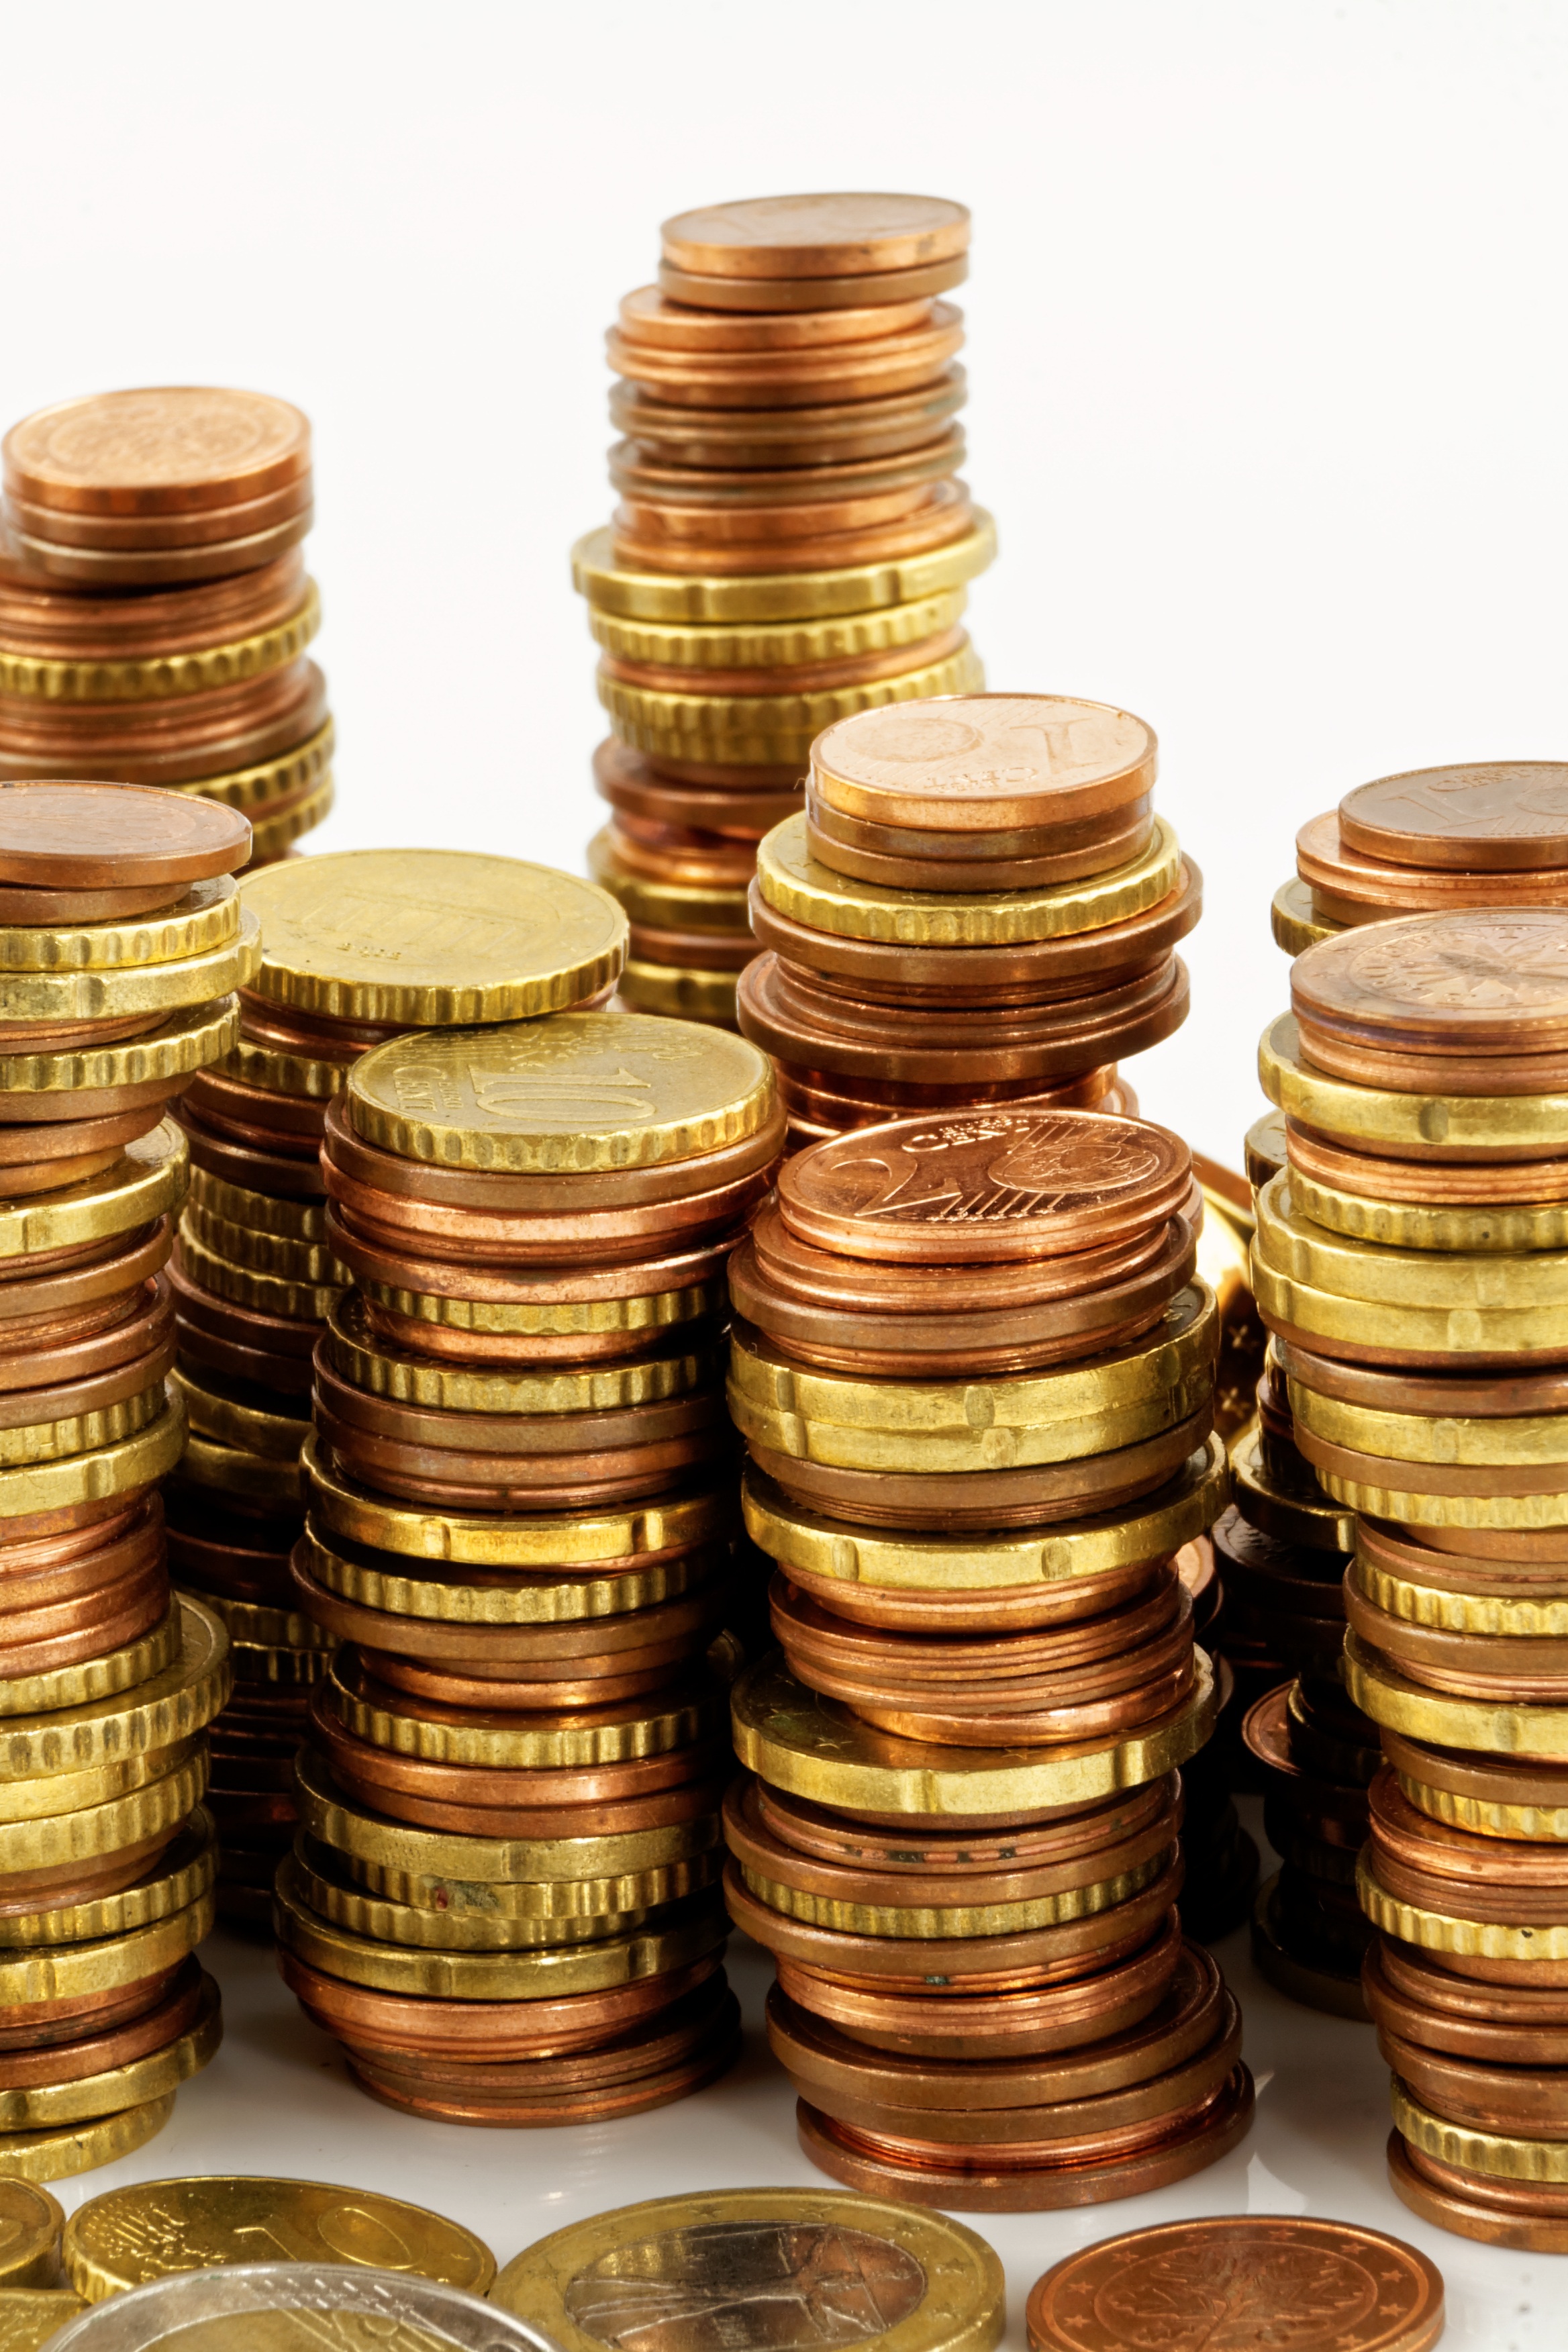
money, cash, currency, euro, coin, save, coins, cent, finance